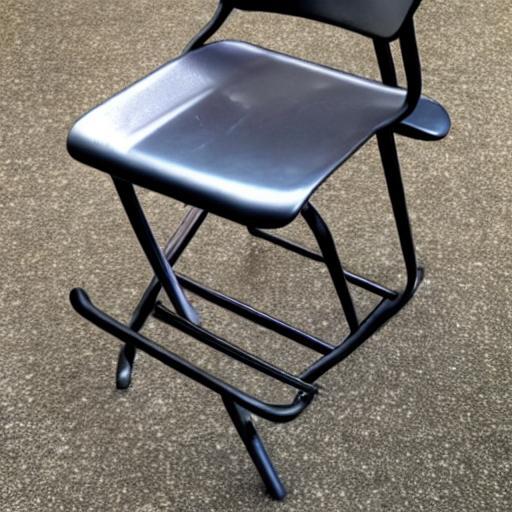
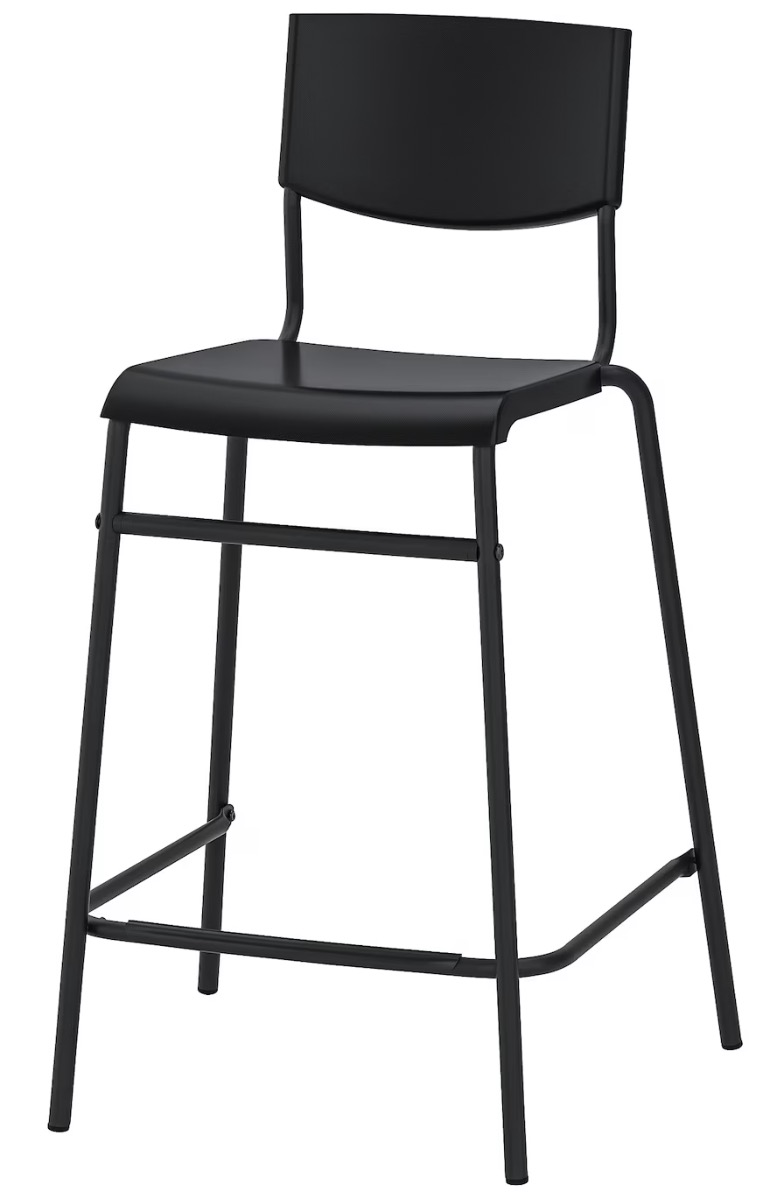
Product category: stool
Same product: no